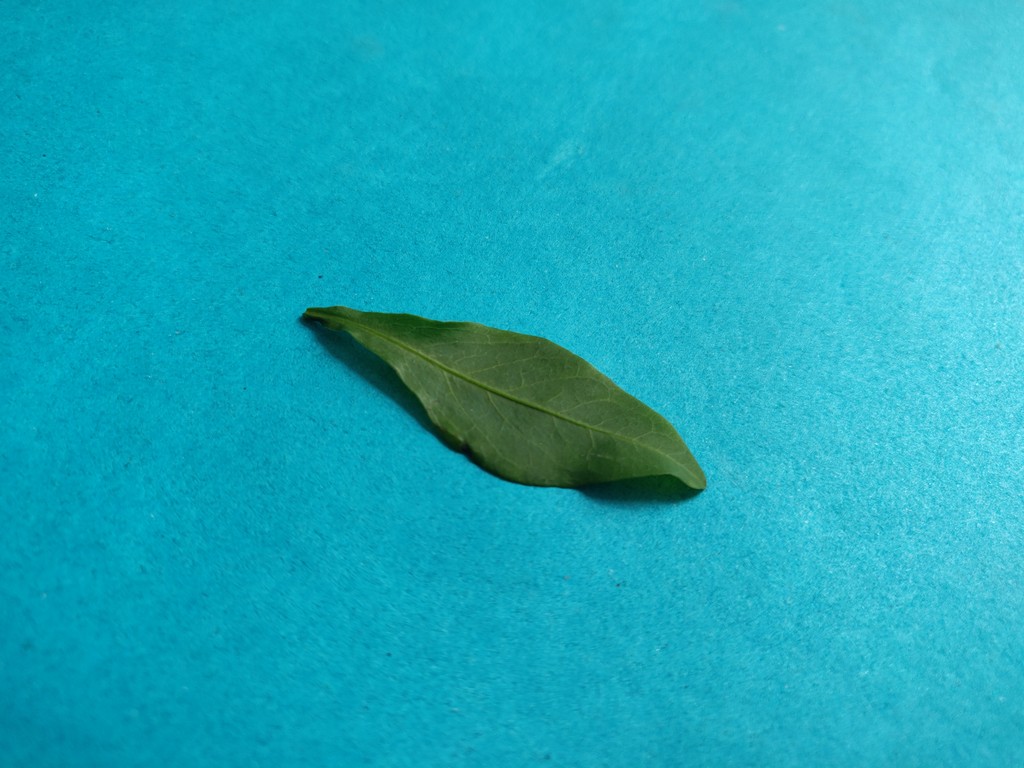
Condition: Healthy
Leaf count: single
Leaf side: front